Akwid

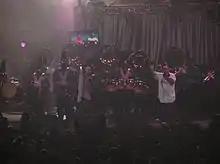
Akwid performing in California in 2004.

Akwid is a Chicano rap group. Brothers Francisco "AK" Gómez and Sergio "Wikid" Gómez, who make up Akwid, are originally from Jiquilpan, Michoacán, but grew up in Los Angeles, California. Before becoming Akwid both "AK" and "Wikid" were part of a former rap group named the "Head Knockerz" with other group members Sabu and John Doe